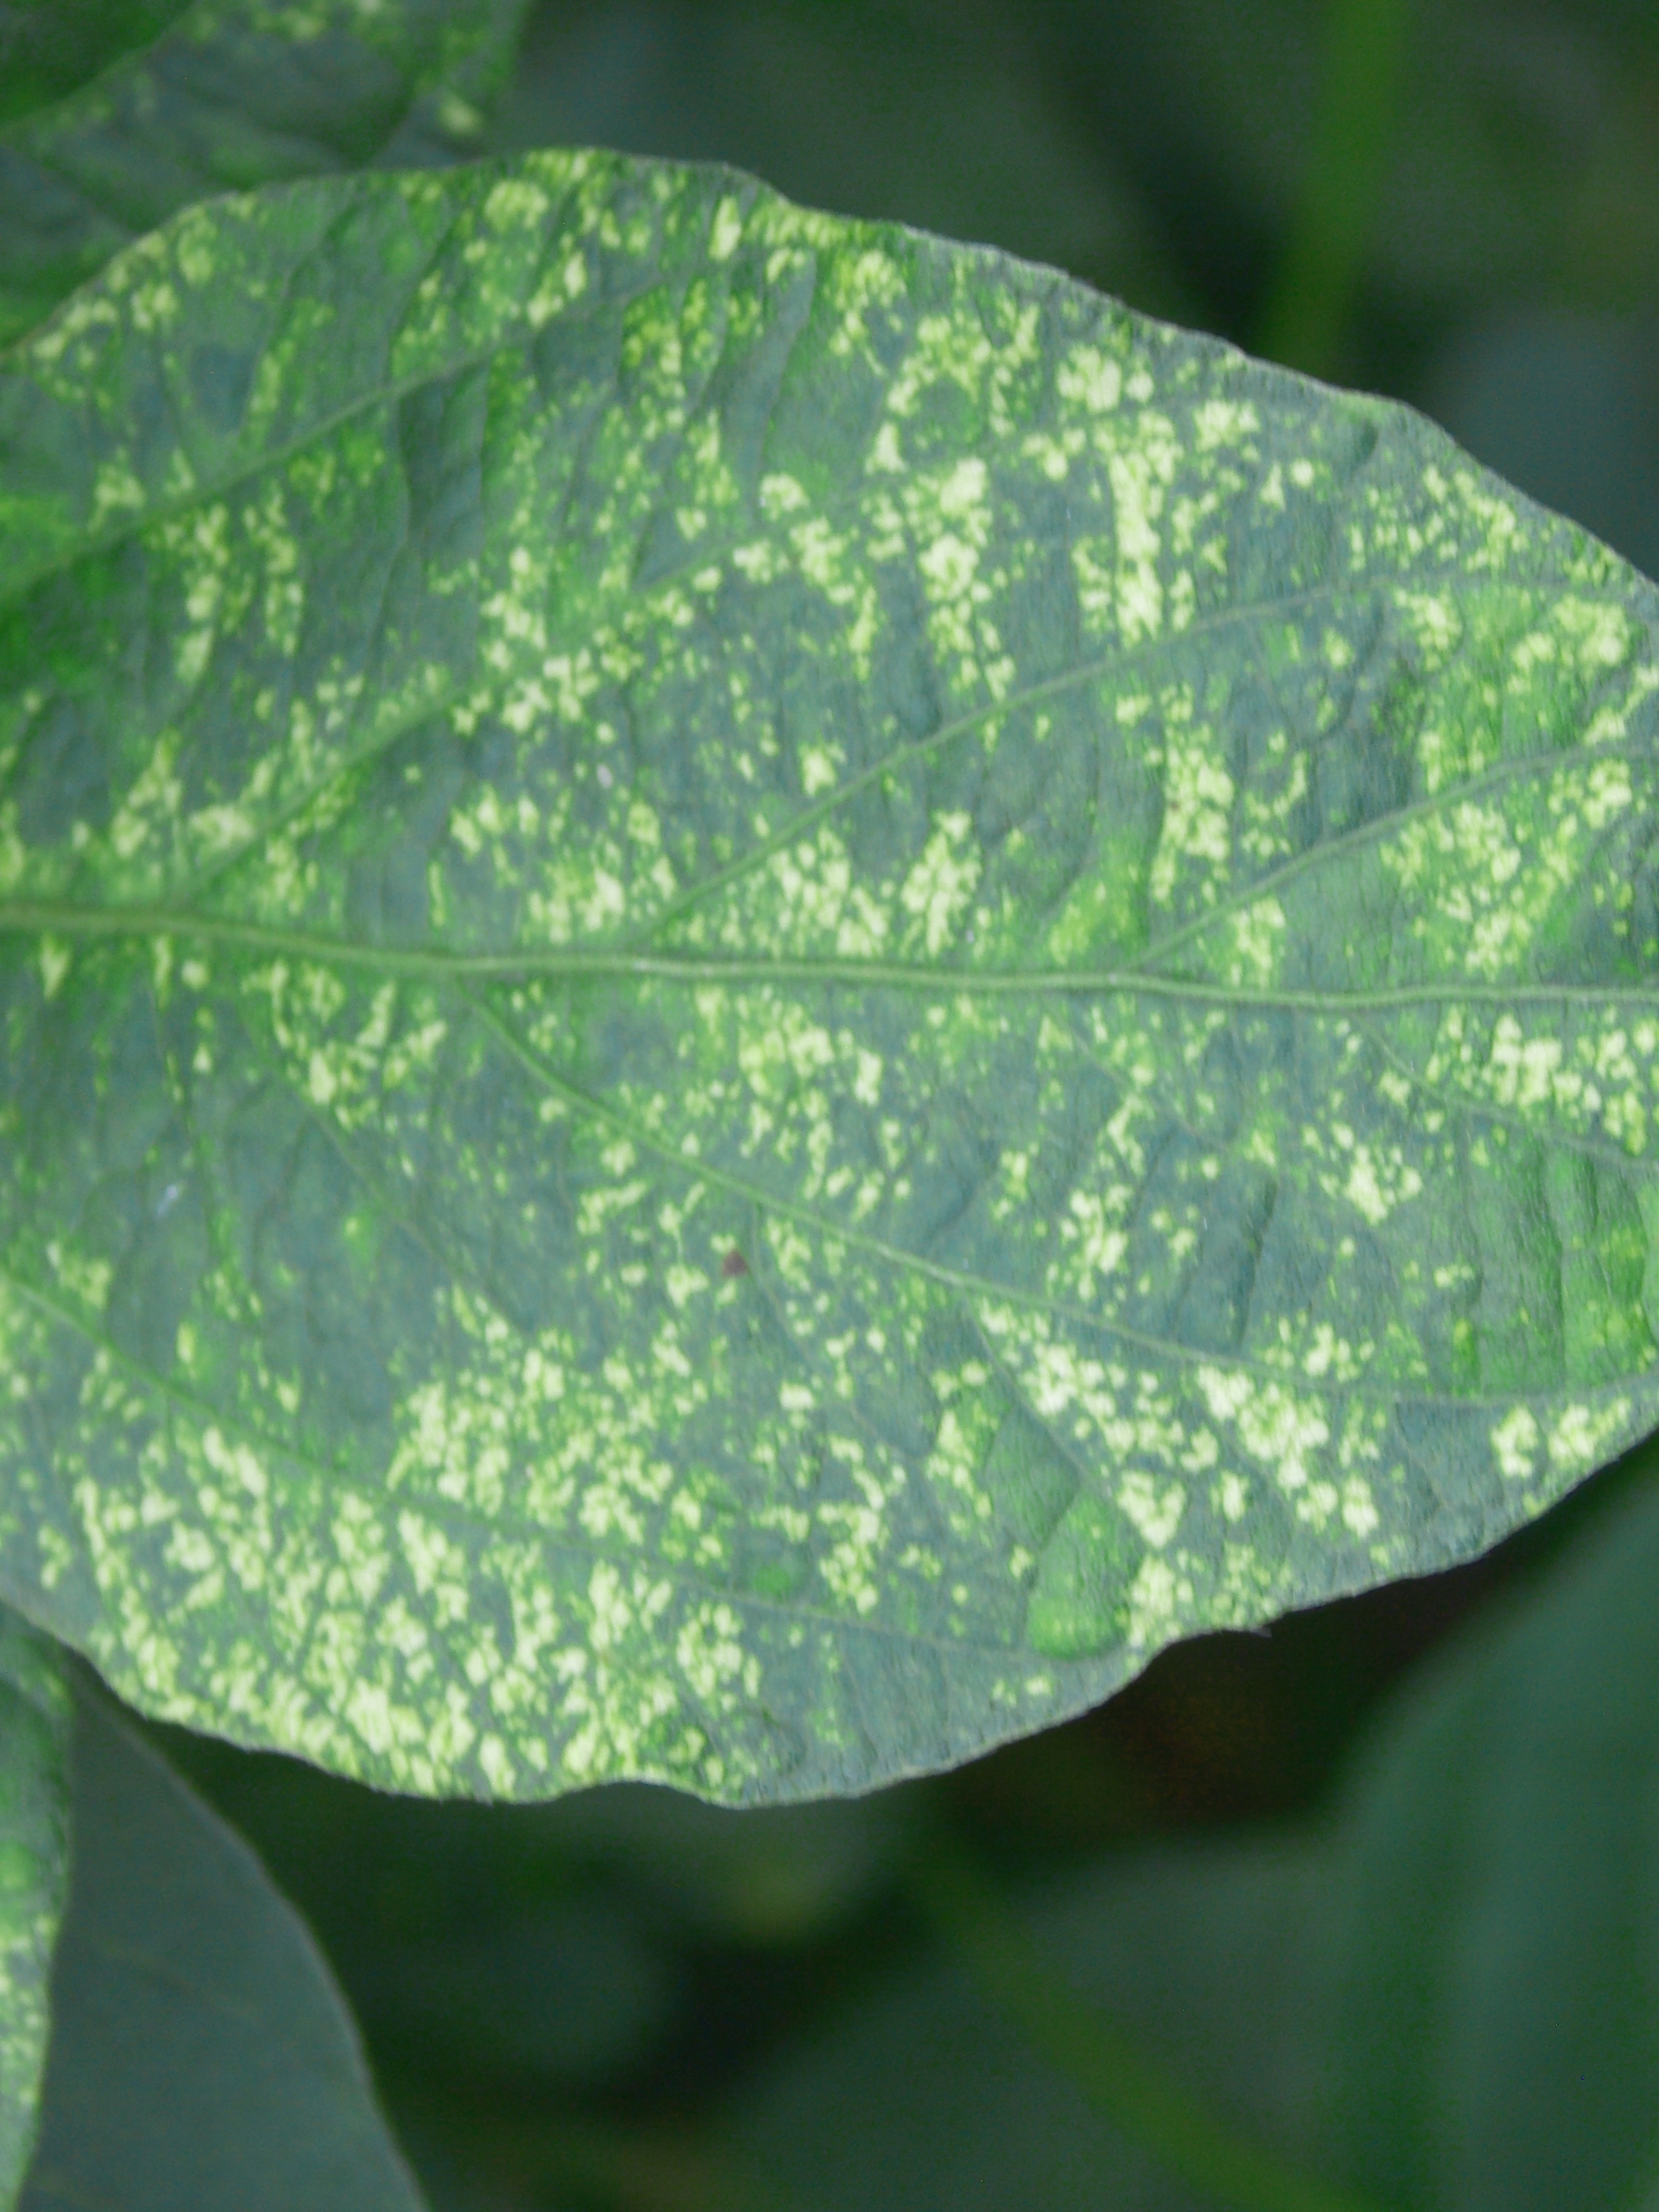
Label: Disease